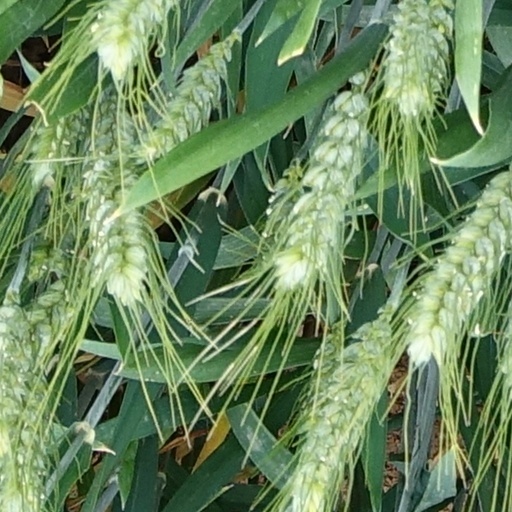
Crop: wheat